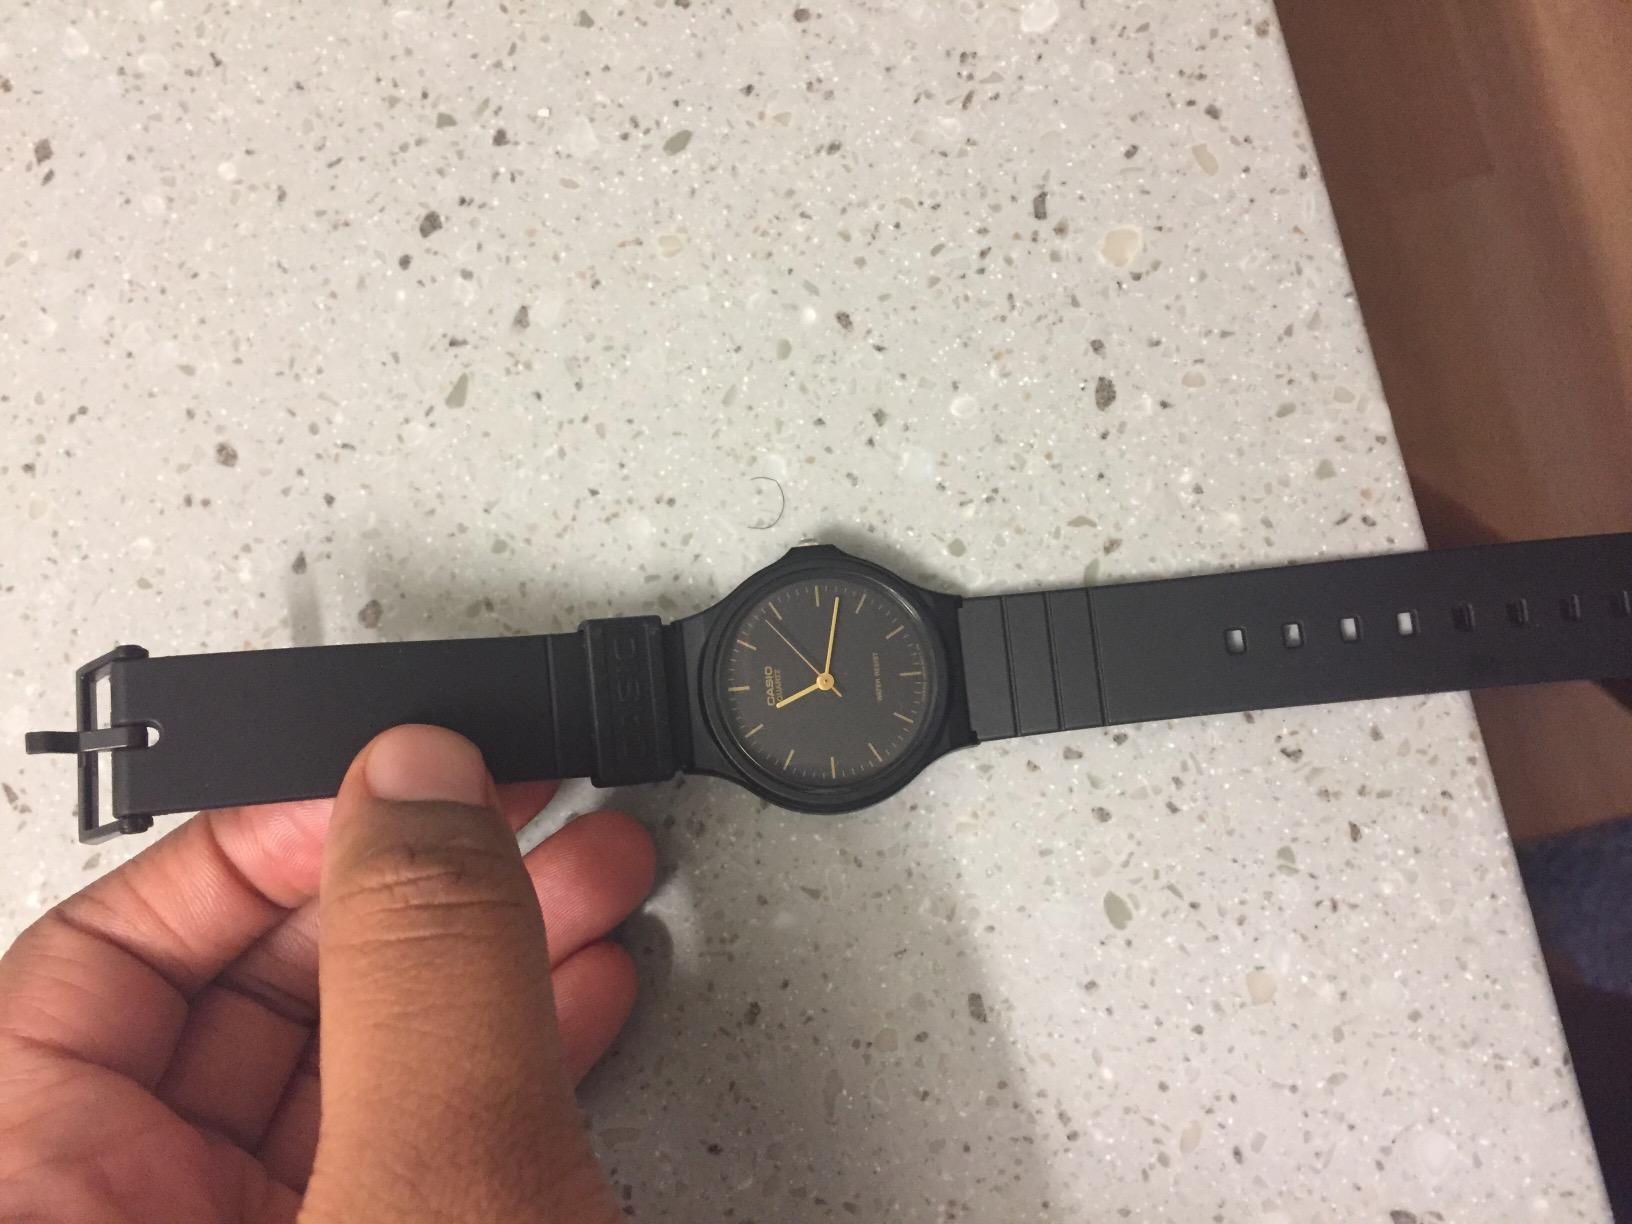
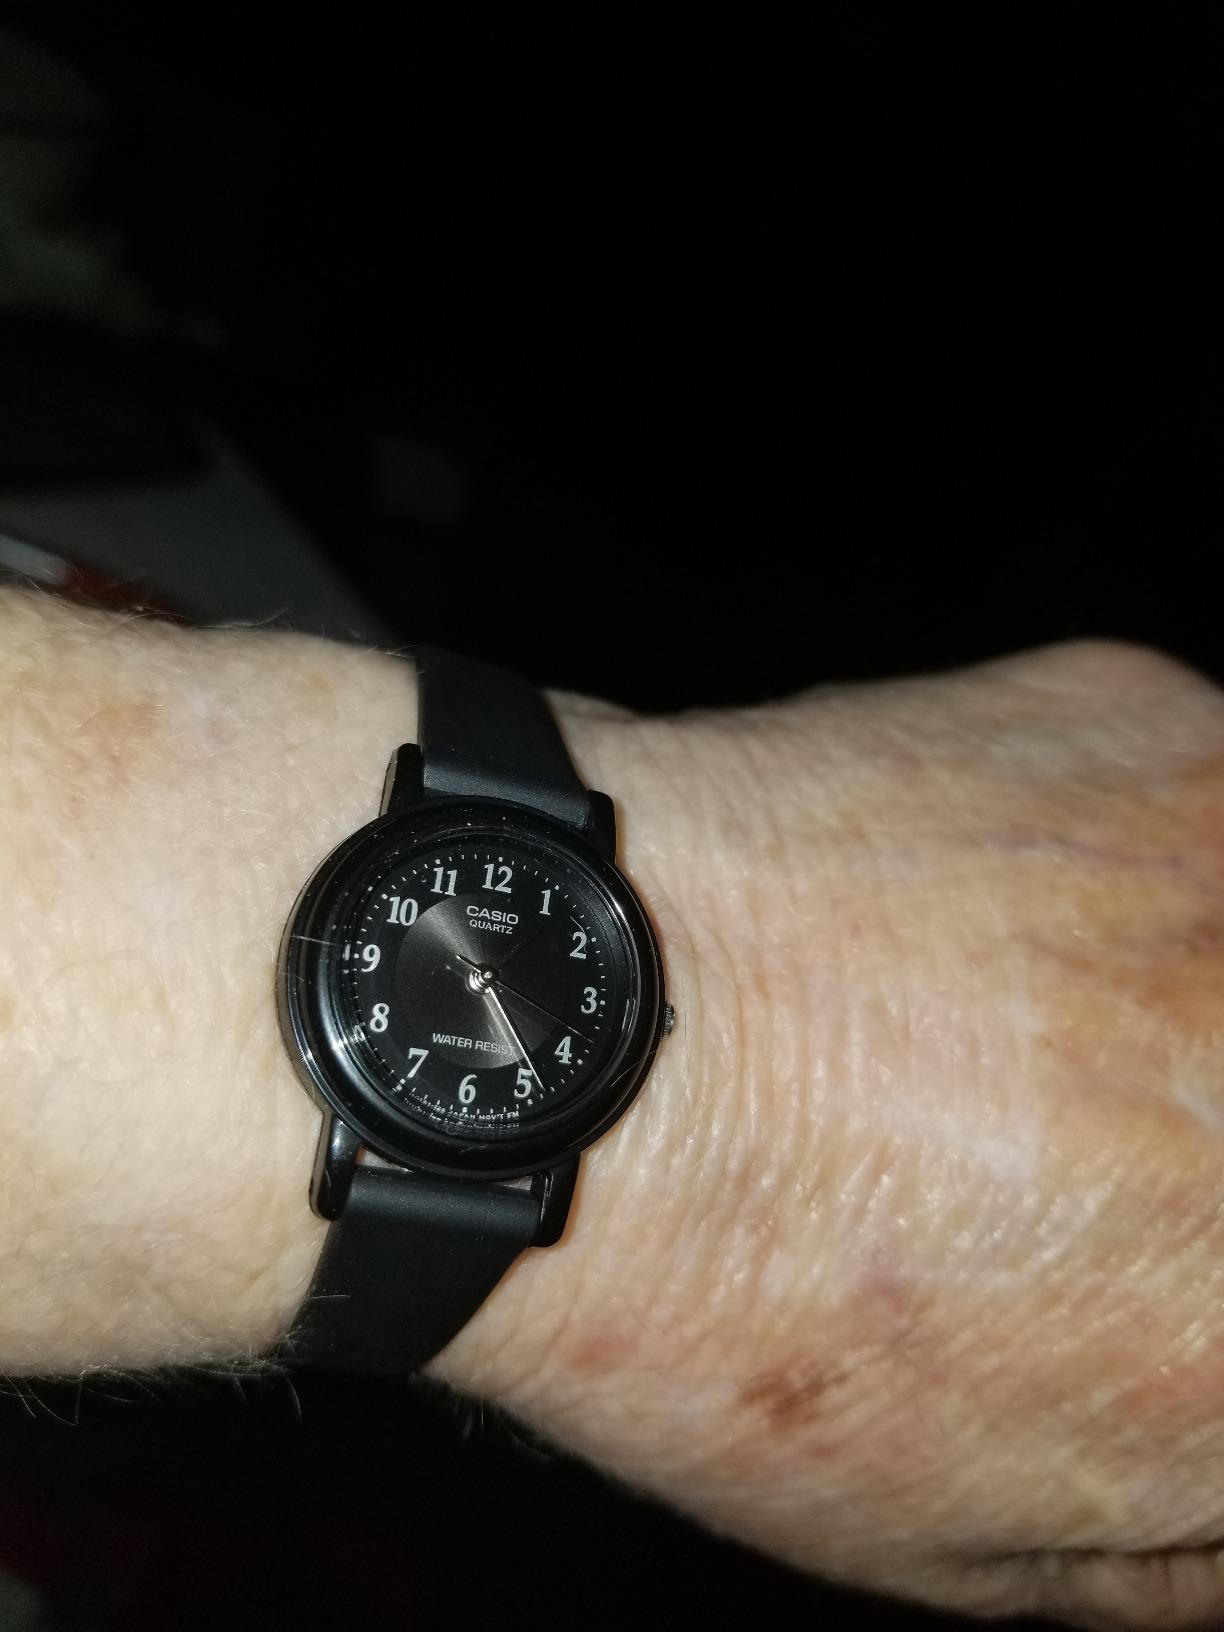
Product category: accessories_watch
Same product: no